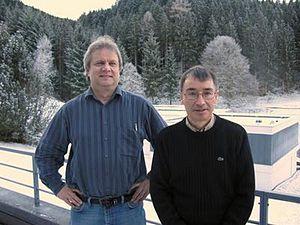
Jean Lannes est un mathématicien français né le 21 septembre 1947 à Pauligne. Ses travaux portent sur la topologie algébrique, en particulier la théorie de l'homotopie.